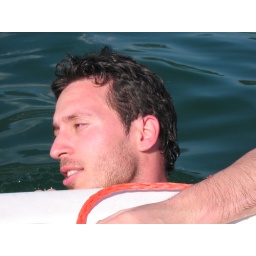
I was staying in water while the boat was moving.